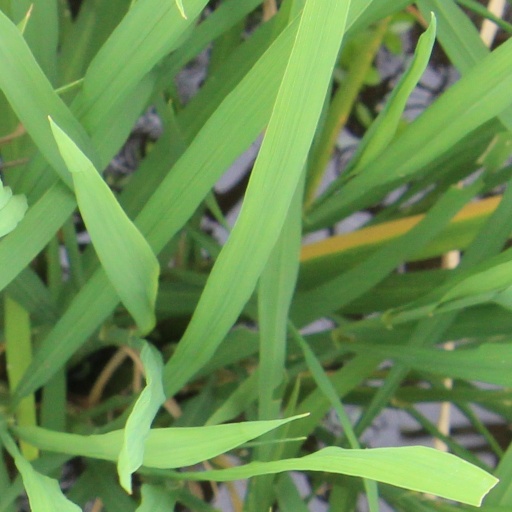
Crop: rice